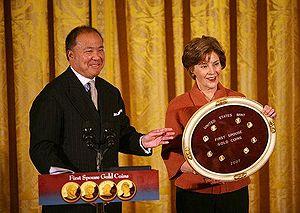
À partir de 2007, la série de pièces de 10 dollars des Premières épouses des États-Unis honore les femmes de chacun des présidents honorés par la série de pièces de 1 dollar des Présidents des États-Unis en émettant des pièces d'or à leur image, dans l'ordre où elles ont servi en tant que conjoint. À ce jour, cela a toujours été des femmes souvent appelées « premières dames », mais la loi utilise le terme « première épouse ».